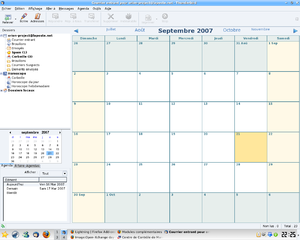
Mozilla Lightning est un calendrier sous forme d'extension pour Thunderbird et SeaMonkey qui veut devenir à terme une alternative au logiciel propriétaire qu'est Microsoft Outlook.